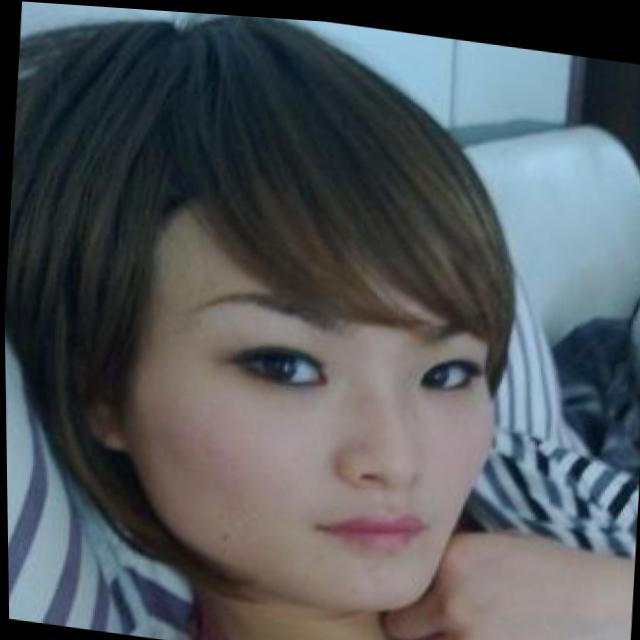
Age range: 21-44